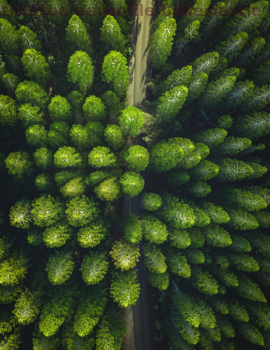
Label: Watermark